Ministerial by-election

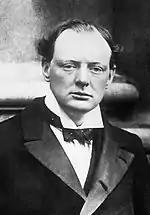
Winston Churchill lost the 1908 Manchester North West by-election

Governments began to resent these elections for several reasons. Apart from annoyance and expense of holding the election itself, they distracted ministers in the critical period after they assumed office, and could cause both a political would and the loss of an able minister should he be defeated. They were also alleged to deter governments from appointing talented executives to the ministry if they represented marginal seats where a by-election could likely be lost, although it is dubious how much this was an issue in practice given the custom of finding safe seats for ministerial candidates. The Reform Act 1867, primarily concerned with expanding the franchise, also included a provision making cabinet reshuffles easier by abolishing the necessity to seek re-election for an existing minister taking a new portfolio. This particular provision was introduced by Benjamin Disraeli, and was agreed to by his rival William Ewart Gladstone and approved without division. The principle of ministerial by-elections was not however under attack, although Disraeli disputed the rationale of holding ministerial appointments publicly accountable.